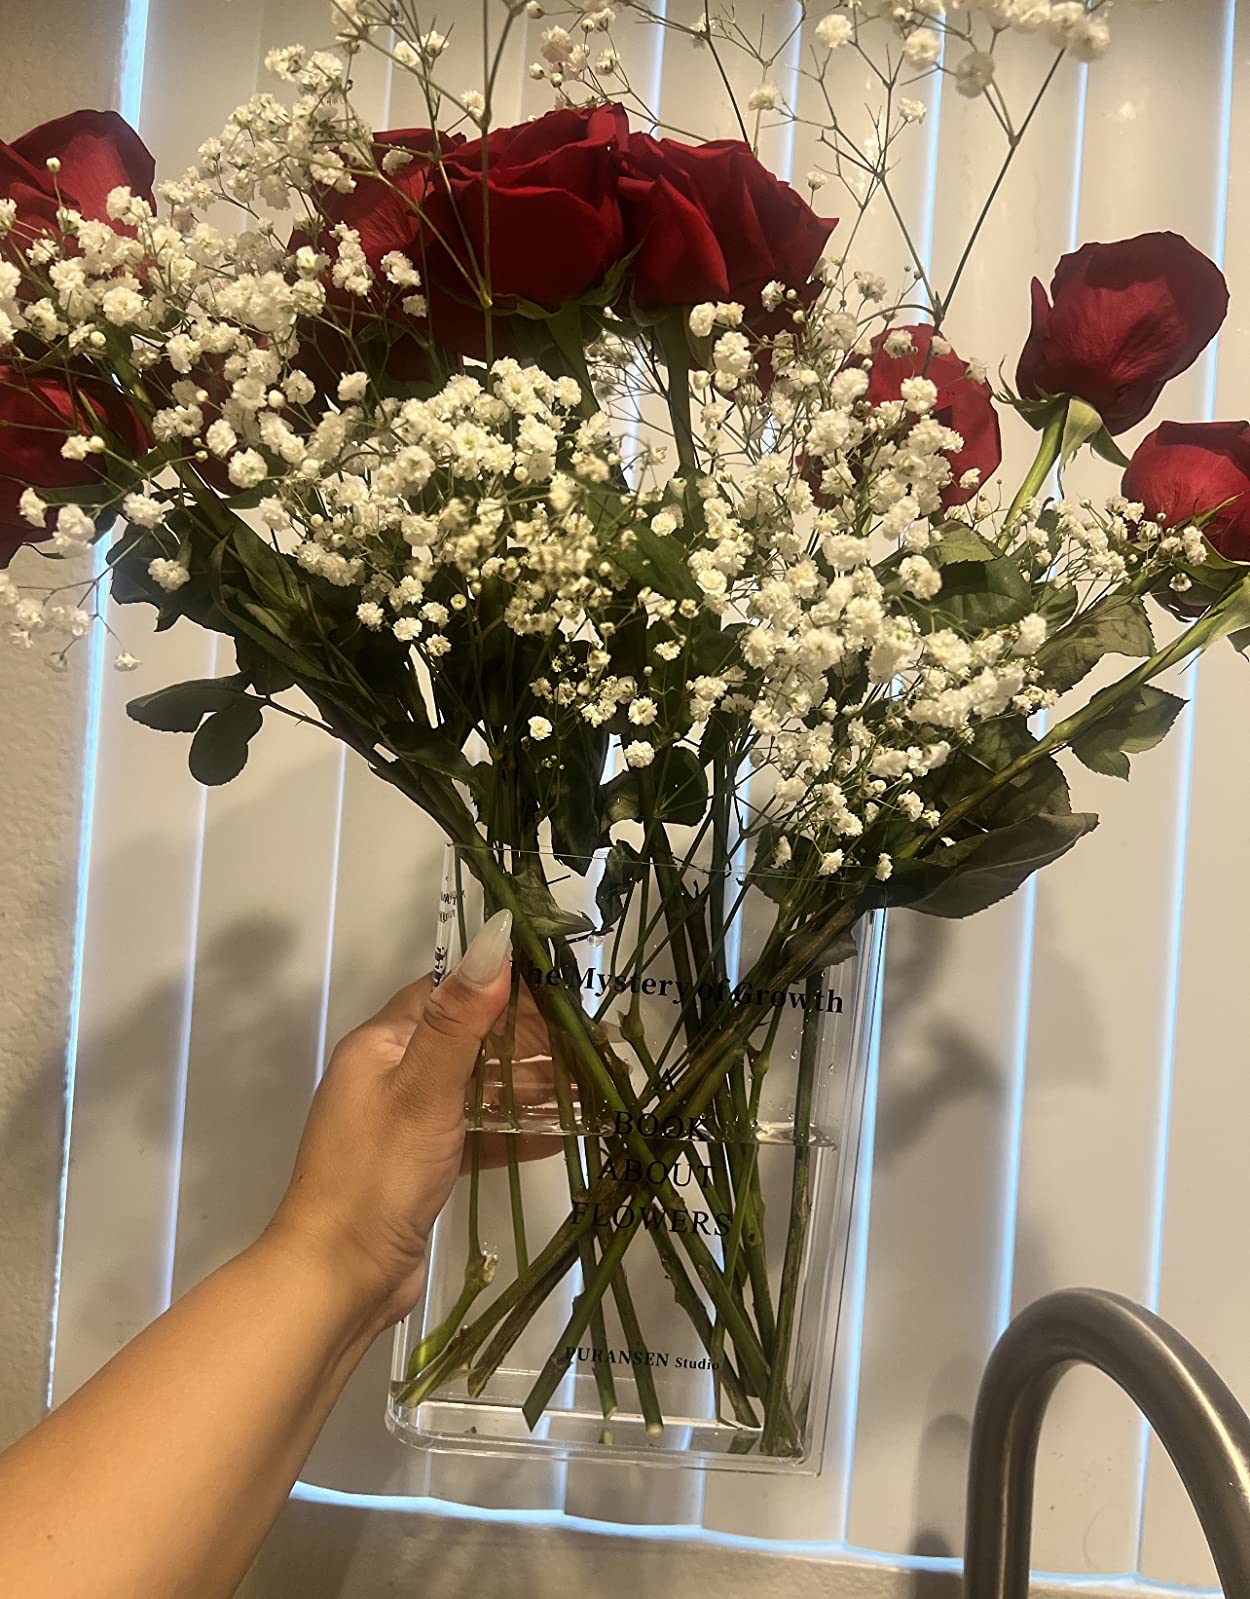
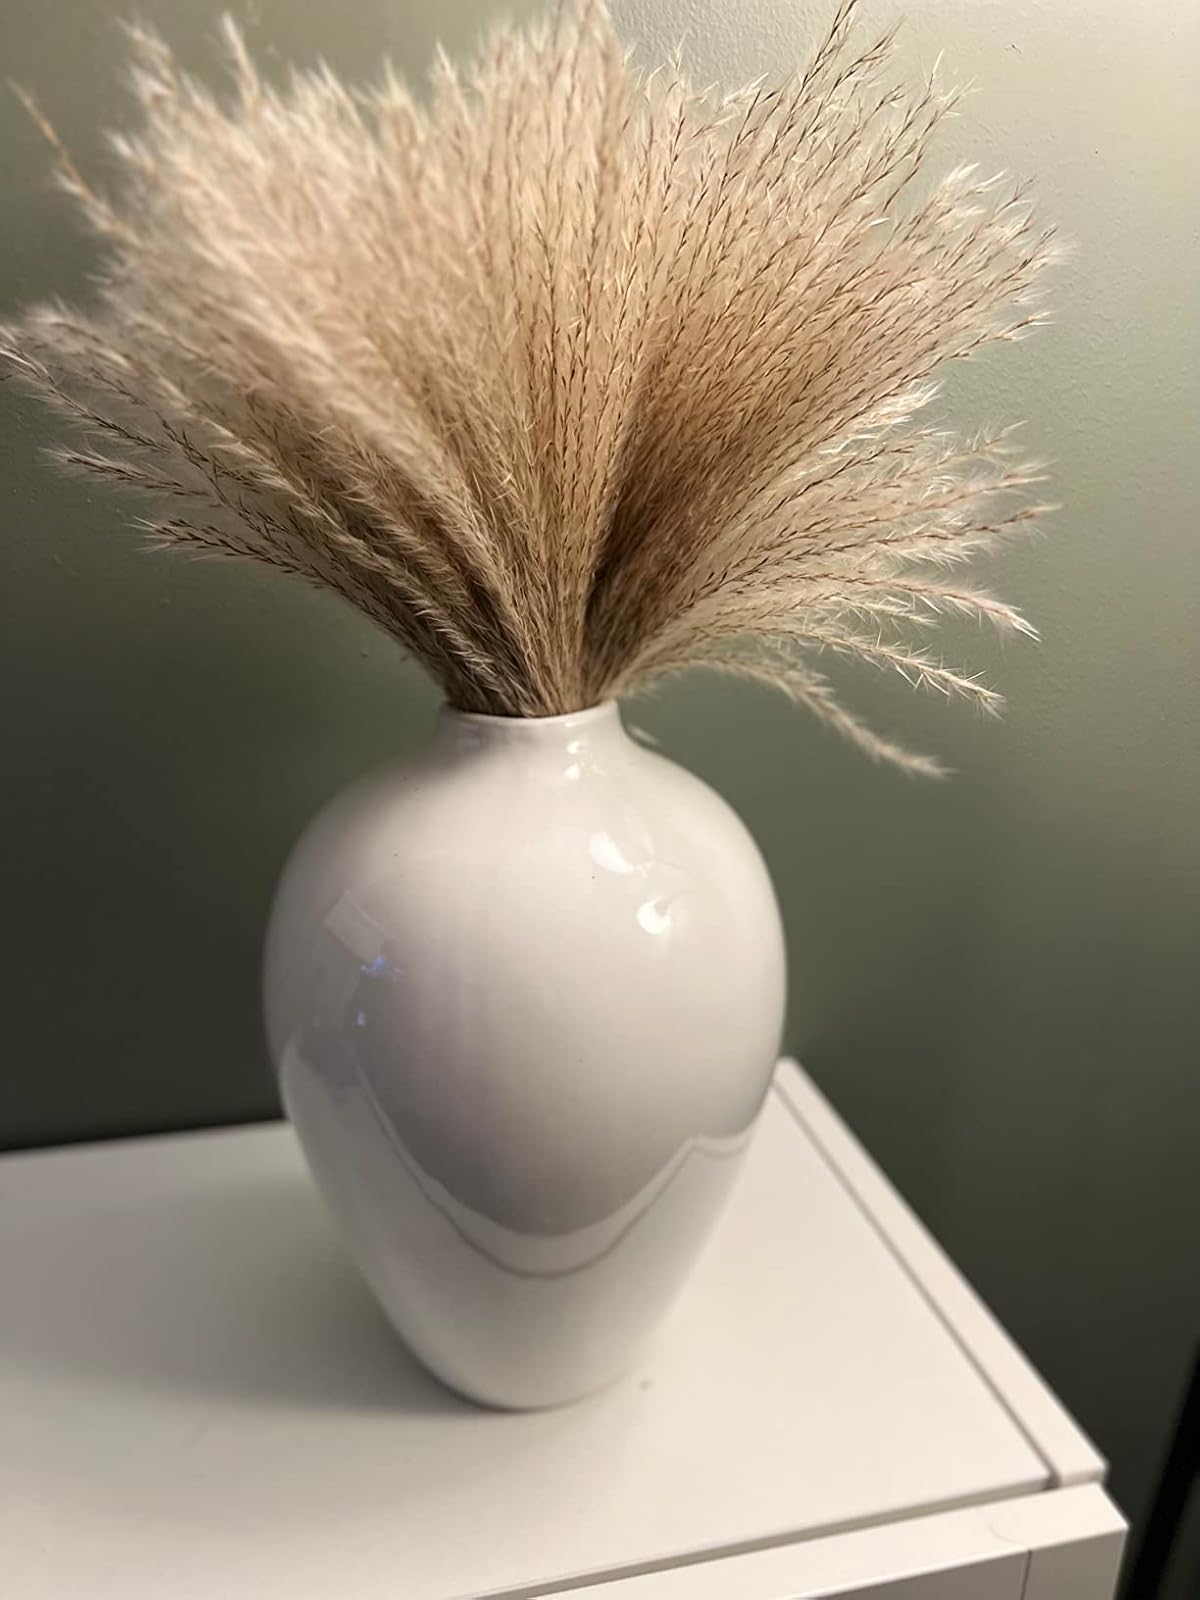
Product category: vase
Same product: no